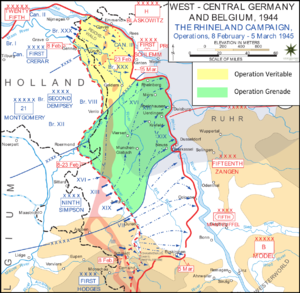
L'opération Veritable est une opération de la Seconde Guerre mondiale sur le front européen occidental. Elle constitue la partie nord du mouvement de prise en tenaille de l'armée allemande réalisé par le 21ᵉ groupe d'armée dirigé par le field marshal Bernard Montgomery pour libérer la région comprise entre le Rhin et de la Roer. Cette opération se déroula du 8 février au 11 mars 1945.
L'opération Blockbuster est l'achèvement de la plus grande opération Veritable de la Première Armée Canadienne, renforcée par la XXXE Corps de la Deuxième Armée britannique de la fin février au début mars 1945. Veritable avait été plus lente et plus coûteuse que prévu et le commandant canadien Harry Crerar, avait décidé d'un nouveau départ pour l'opération. Trois divisions britanniques et canadiennes avancèrent vers le nord-ouest, capturant des positions allemandes non préparées dans la crête forestière Hochwald avant d'avancer sur Xanten. Ils ont rejoint la Neuvième Armée américaine à Berendonk, près de Geldern le 3 mars. Les batailles de la Rhénanie allaient devenir la campagne la plus coûteuse du Canada, plus de quarante mille personnes furent tuées au combat dans la Rhénanie.
L’opération Grenade est une opération américaine de la fin de la Seconde Guerre mondiale en février 1945 contre la Wehrmacht.